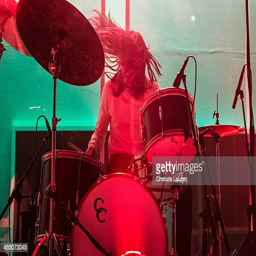
person performs at the artist connect series